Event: Nepal Earthquake
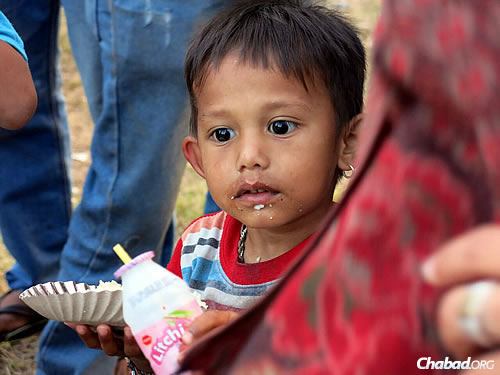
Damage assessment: no_damage